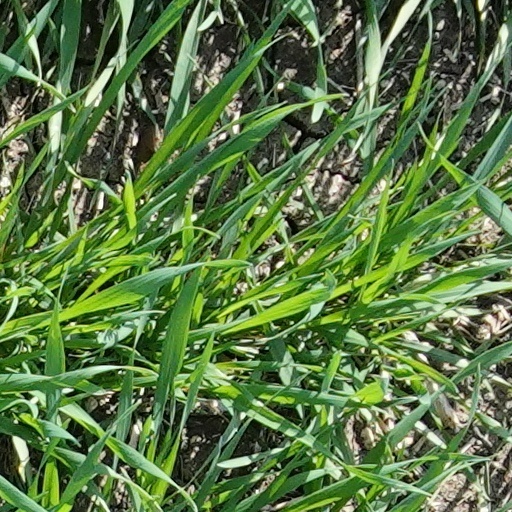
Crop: wheat